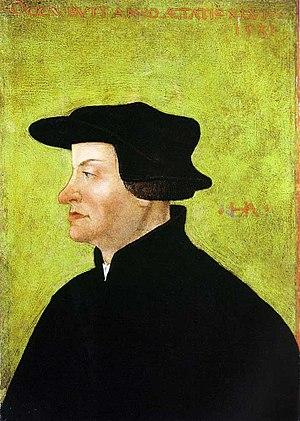
L'histoire écrite de la Suisse commence avec Jules César dans ses Commentaires sur la Guerre des Gaules. Les Grandes invasions esquissent les frontières linguistiques du pays et provoquent des alliances entre petits États au Moyen Âge, entre 1291 et 1332, pour former la Confédération des III cantons, la première étape de formation de la Confédération suisse. Puis la Confédération des VIII cantons se constitue par des pactes d'alliances défensives successives jusqu'en 1481. Pendant les siècles suivants, la Confédération des XIII cantons va se construire progressivement et acquérir une reconnaissance internationale définitive en 1648. Découpée et réorganisée en République helvétique durant son occupation par la France révolutionnaire, la Suisse obtient en 1803 de Bonaparte un statut fédéral. La Suisse devient alors la Confédération des vingt-deux cantons avant de regagner sa pleine souveraineté en 1815. Elle affronte ensuite une guerre civile et religieuse de laquelle émerge l'État fédéral de 1848. Tenante d'une politique de neutralité, la Suisse traverse les épreuves du XXᵉ siècle sans connaître la guerre.
L'affaire des saucisses, en 1522, marque le début de la Réforme protestante à Zurich par Ulrich Zwingli.
Tschlin est une localité et une ancienne commune suisse du canton des Grisons, située dans la région d'Engiadina Bassa/Val Müstair. Ramosch a fusionné le 1ᵉʳ janvier 2013 avec Tschlin pour former la nouvelle commune de Valsot. À Tschlin, on parle majoritairement le romanche vallader commun à la partie inférieure de vallée de l'Inn de Martina à Zernez en incluant le romanche jauer de Val Müstair. Il y a quelques particularités dans la morphosyntaxe de la grammaire vallader tschlinoise. Tschlin, et depuis 2012 Valsot, forment depuis des siècles un territoire frontalier à l'est et au sud avec l'Autriche et l'Italie. Elles comportent au nord dans le massif de Samnaun une enclave douanière à Acla da Fans dans le Val Sampuoir.
Mulhouse est une ville française, métropole du département du Haut-Rhin, située en région Grand Est. Héritière de la République de Mulhouse, elle fait partie de la région culturelle et historique d'Alsace.
Ulrich Zwingli est un réformateur protestant suisse, né à Wildhaus le 1ᵉʳ janvier 1484 et mort le 11 octobre 1531 à Kappel am Albis, principal artisan de la Réforme protestante à Zurich et, par suite, en Suisse alémanique.